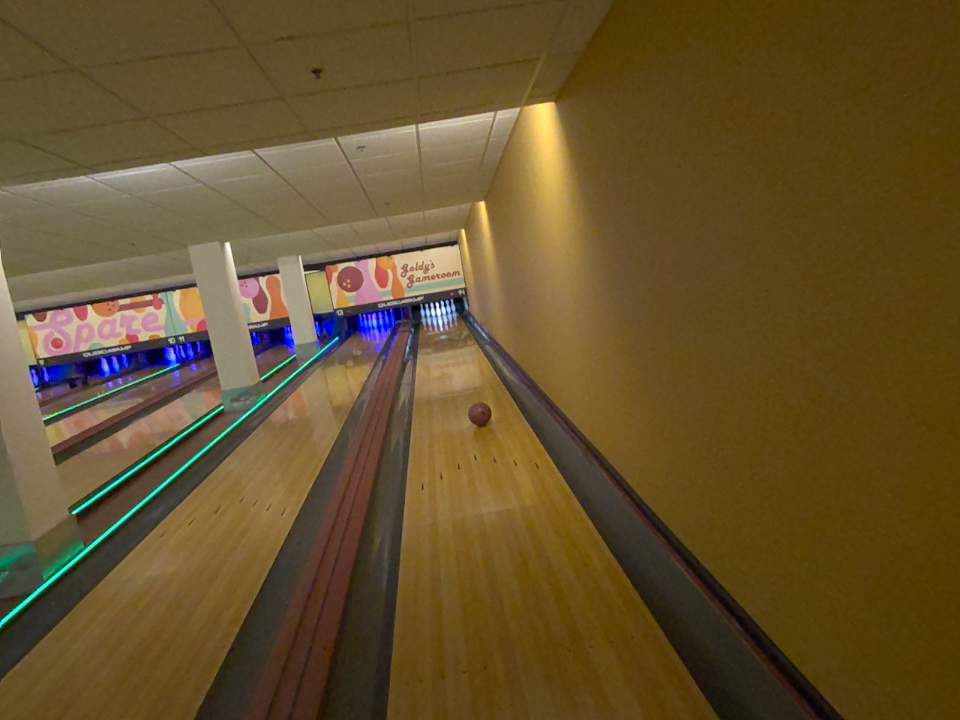
Object: bowling_ball